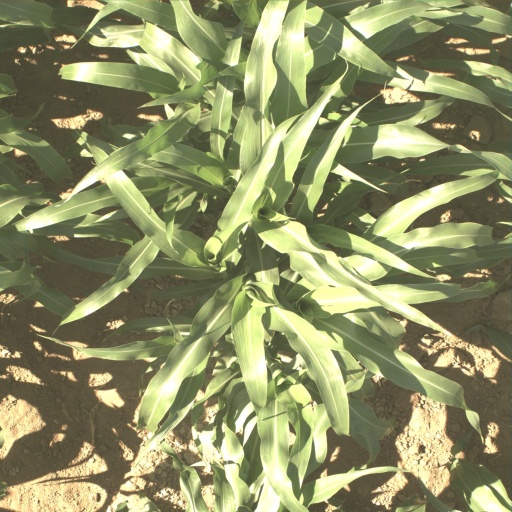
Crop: sorghum